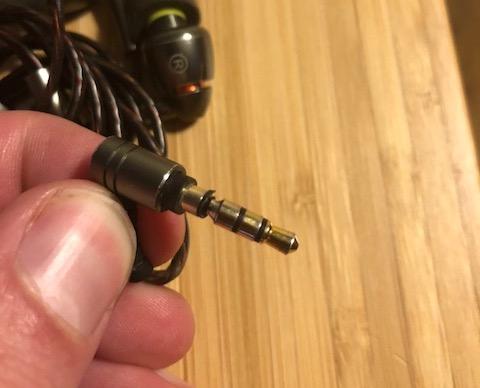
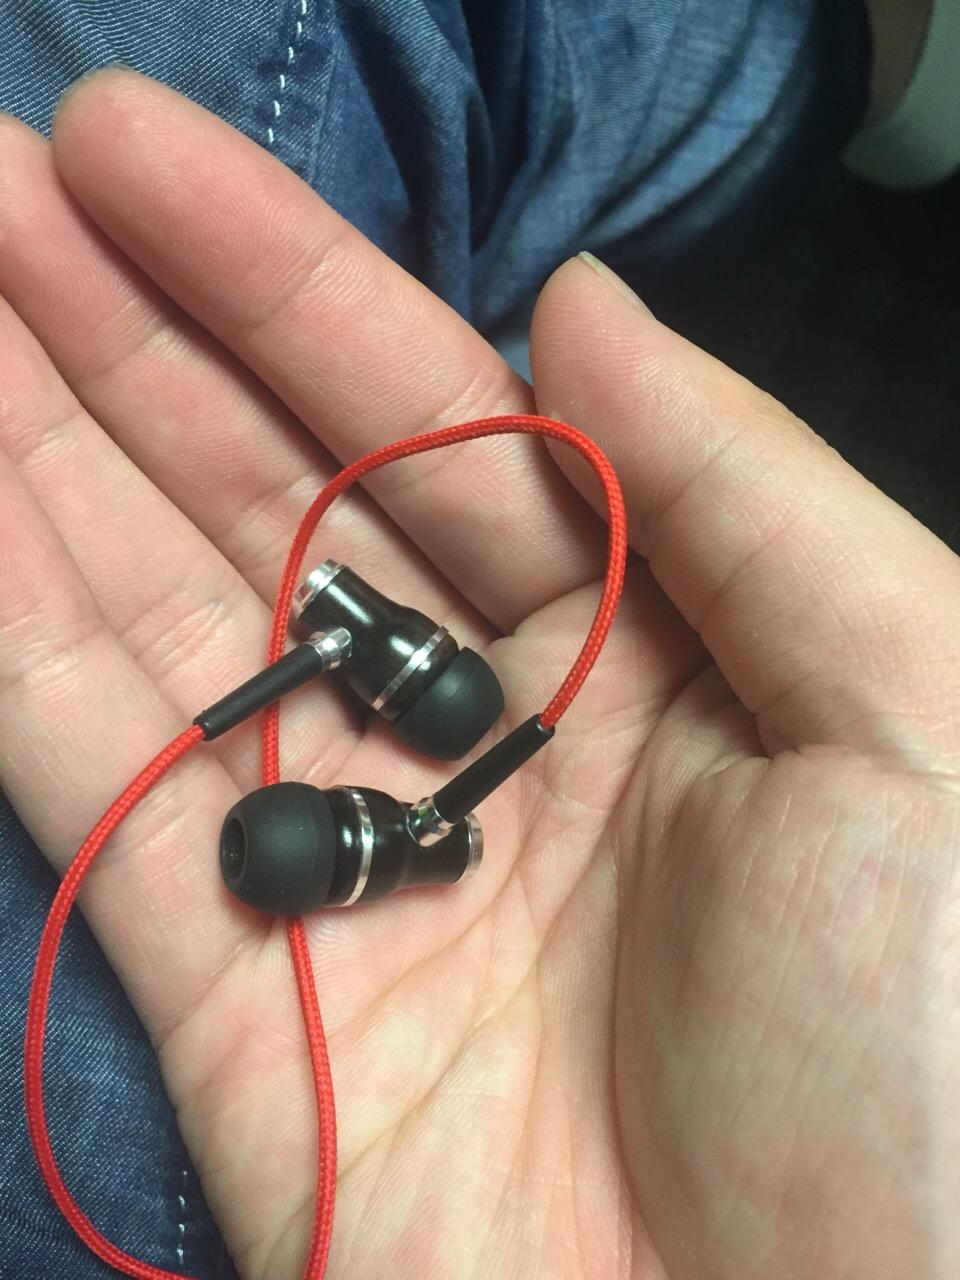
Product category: headphones
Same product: no